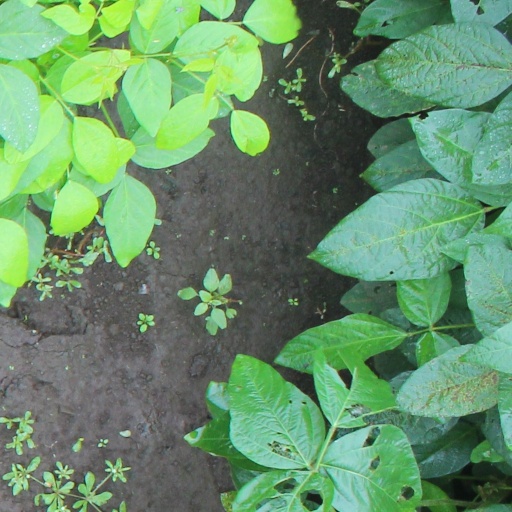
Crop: soybean